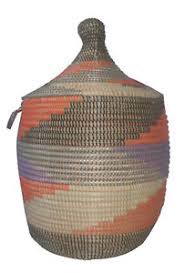
Nataal bi ngeen ma yónnee gis naa ne ab pañe la . Pañe boo xamante ne bii dañ koo ràbb, ràbbin wu taaru moom pañe bi, defal ko kubéer, defal ko njàpp, njàpp lu taaru.

Nataal bi ngeen ma yónnee gis naa ne ab pañe la, pañe boo xamante ne bi  dañ koo ràbb, ràbbin wu taaru moom pañe bi, defal ko kubéer, defal ko njàpp, njàpp lu taaru.